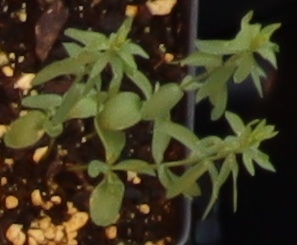
Label: Flax